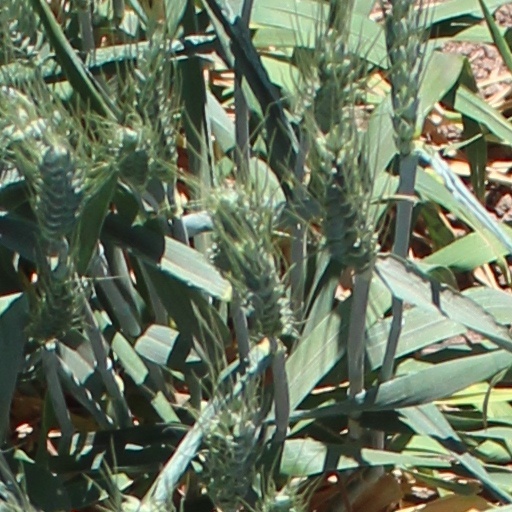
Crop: wheat